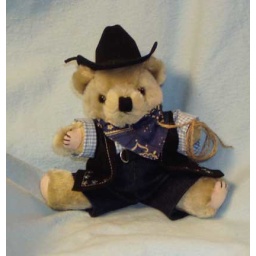
Teddy bear in blue jeans, blue checked shirt, black vest with stars sewn on, black hat, blue scarf,and rope.